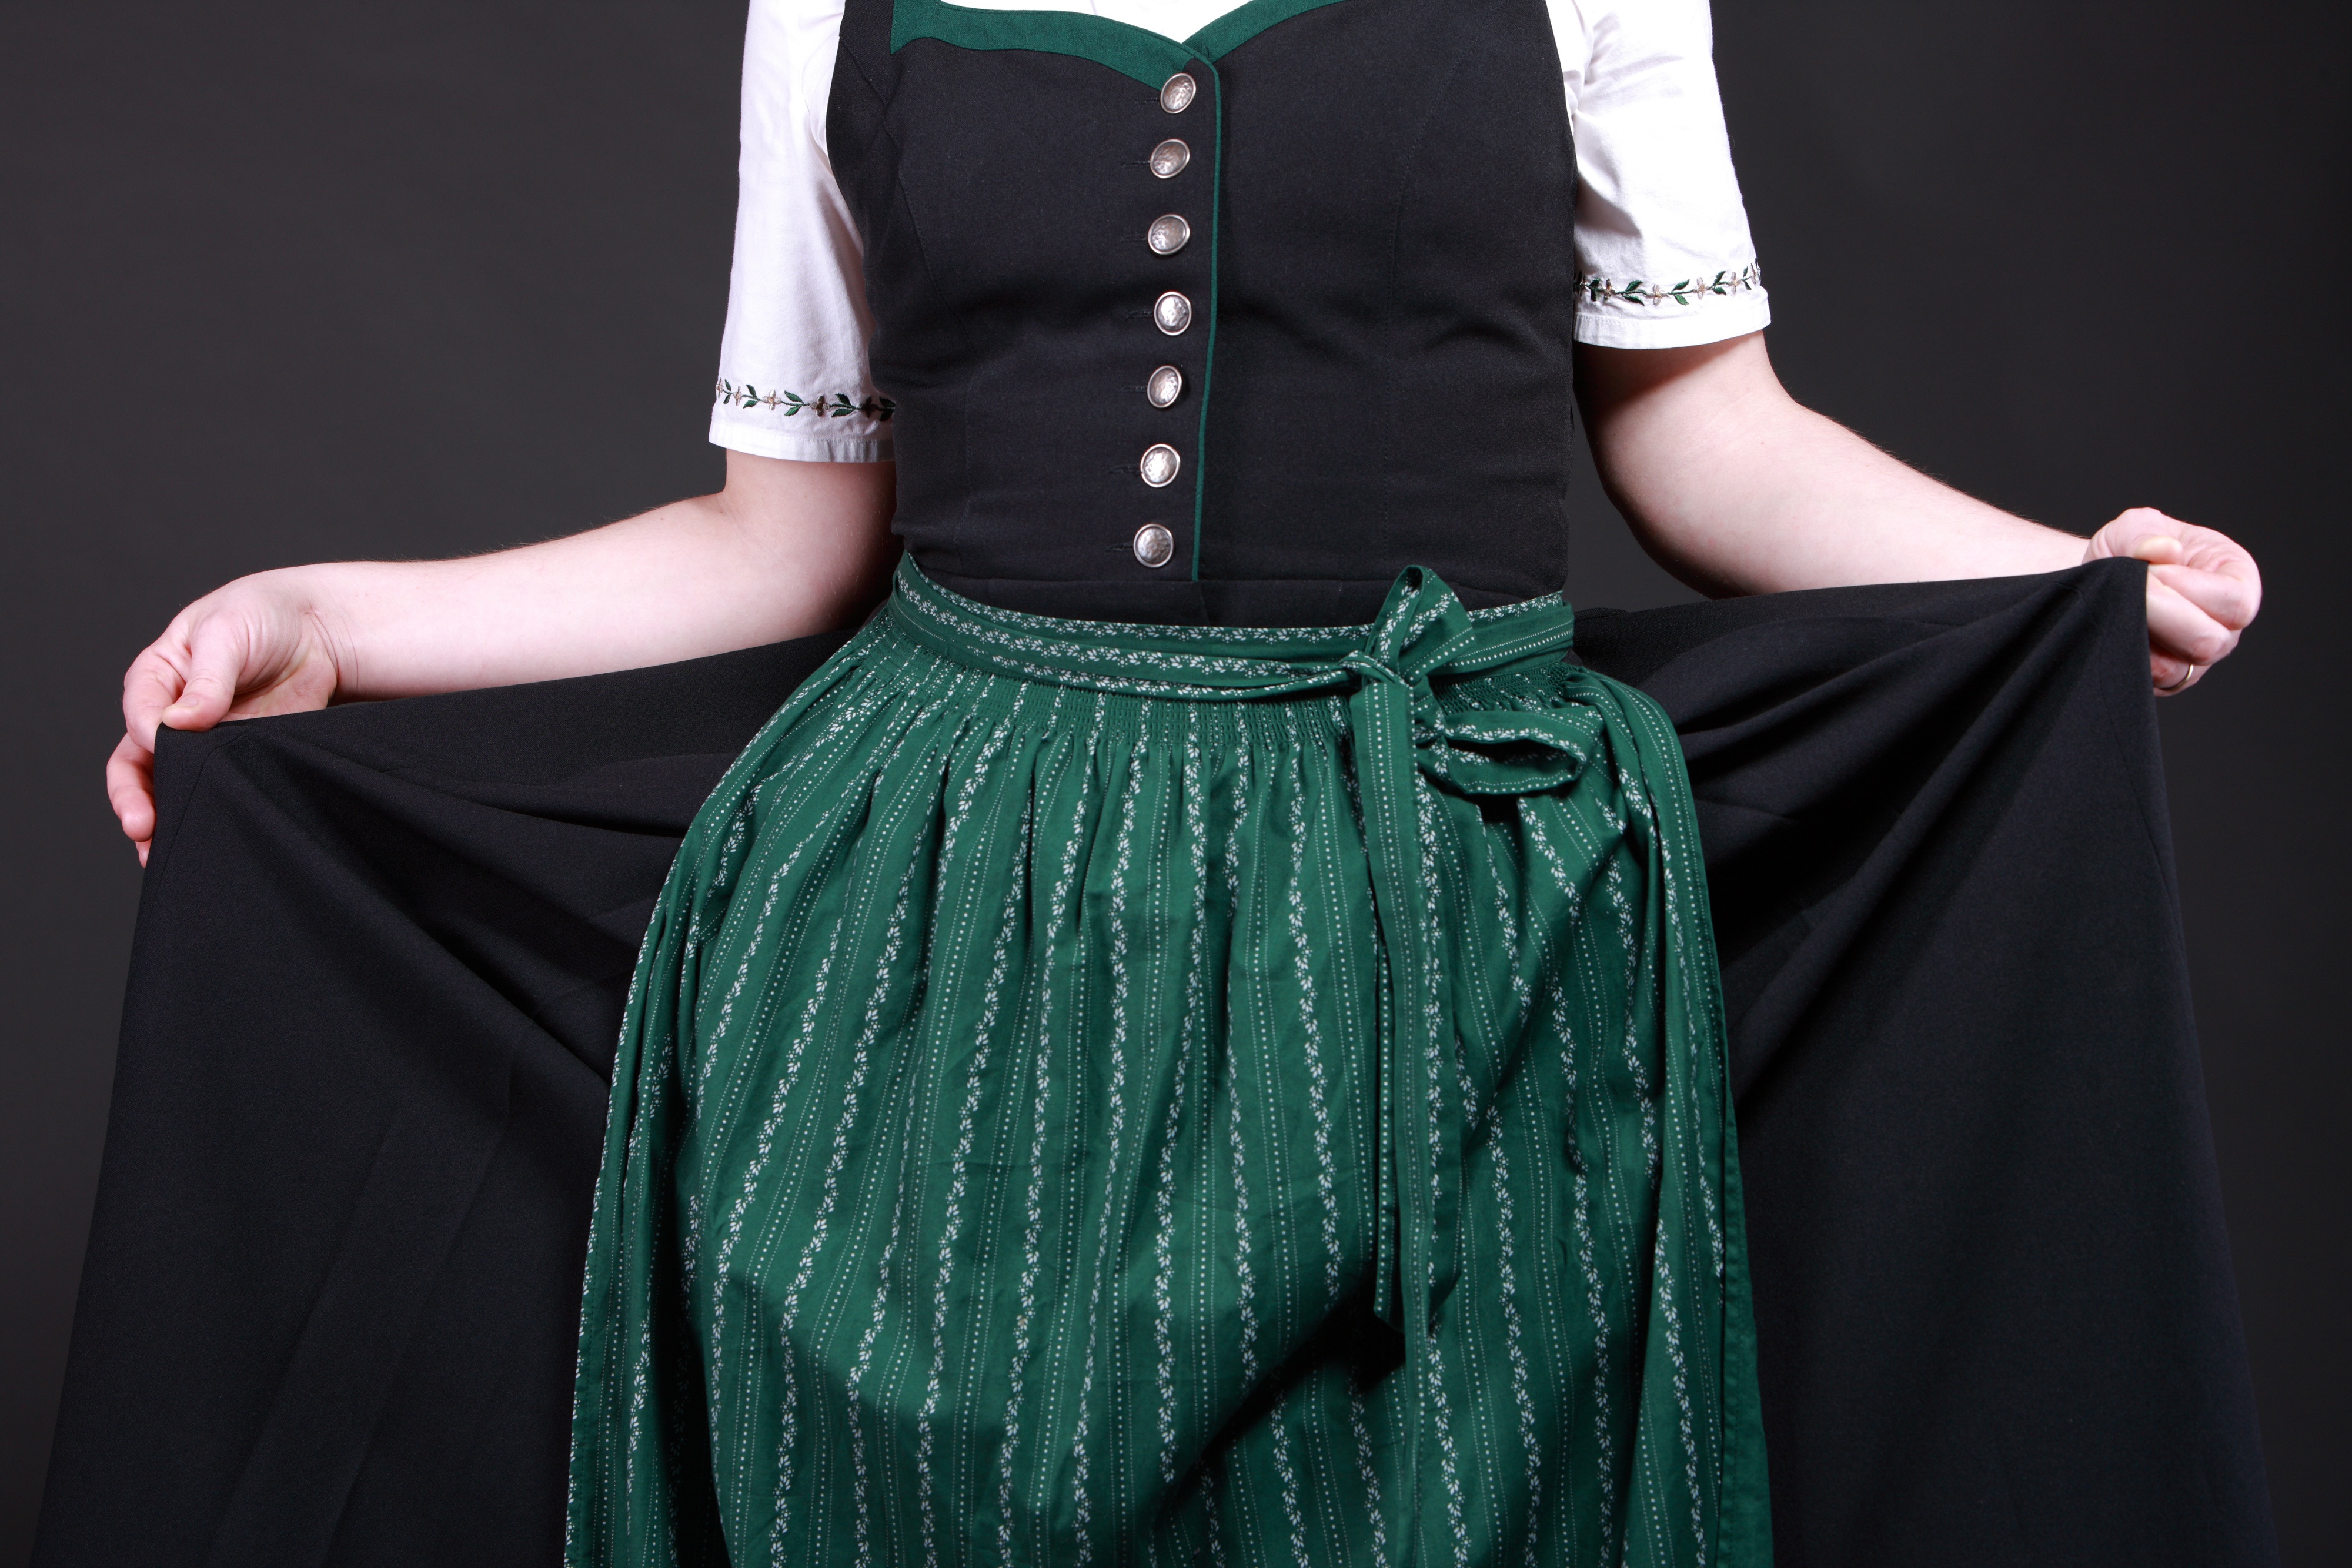
girl, woman, trunk, female, pattern, spring, green, fashion, clothing, outerwear, collar, human body, apron, dress, design, bavaria, tradition, costume, gown, dirndl, costumes, customs, abdomen, sleeve, bavarian, formal wear